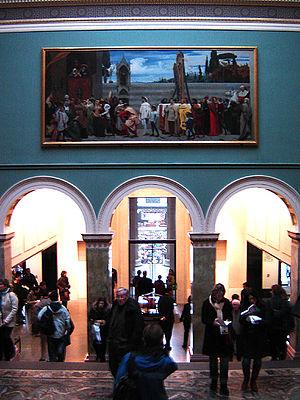
La Madone de Cimabue portée en procession à Florence est une peinture à l'huile de l'artiste anglais Frederic Leighton réalisée à Rome de 1853 à 1855. C'est la première grande œuvre de ce peintre ; elle mesure plus de deux mètres de haut et plus de cinq mètres de large. Elle est exposée à la National Gallery de Londres, à laquelle la reine Élisabeth II l'a prêtée. La peinture est accrochée bien en vue, au-dessus du vestibule principal, juste en face de l'entrée du musée.